Serious Request

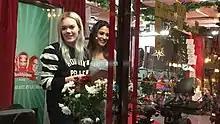
One of the show hosts, Josefine Jinder (Little Jinder) and co-host Farah Abadi in Musikhjälpen 2016, broadcast from Örebro.

3FM Serious Request has been announced to broadcast from Heerlen in 2015, on Pancratius square, siting its "Glass House" in front of architectural monument the "Glass Palace".